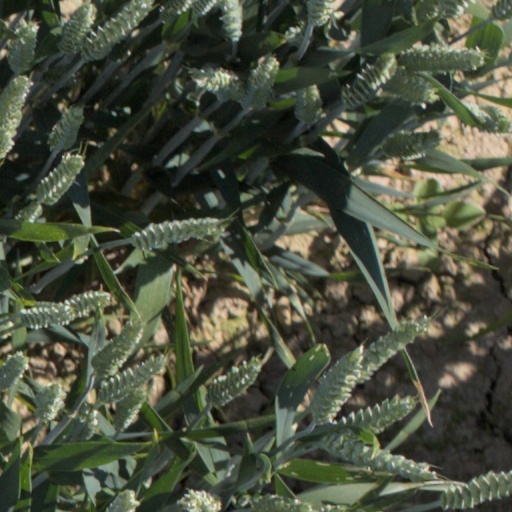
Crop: wheat